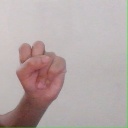
अक्षर: स